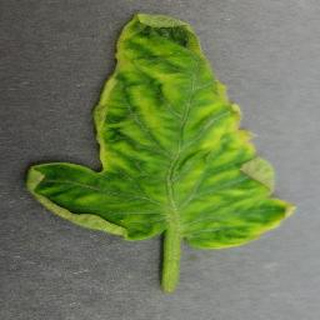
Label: tomato_yellow_leaf_curl_virus